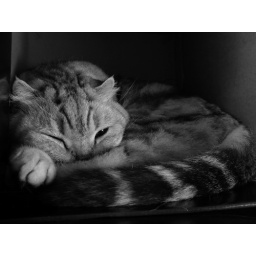
Cat in a paper box